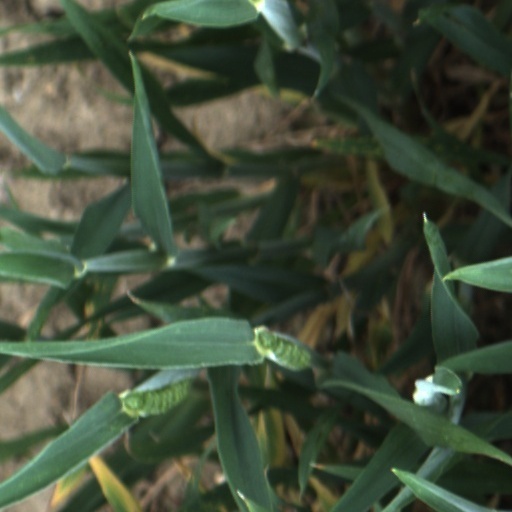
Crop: wheat